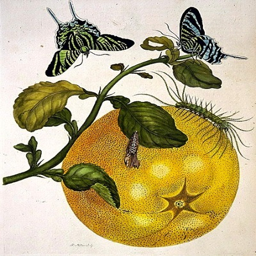
painting artist of the - grapefruit